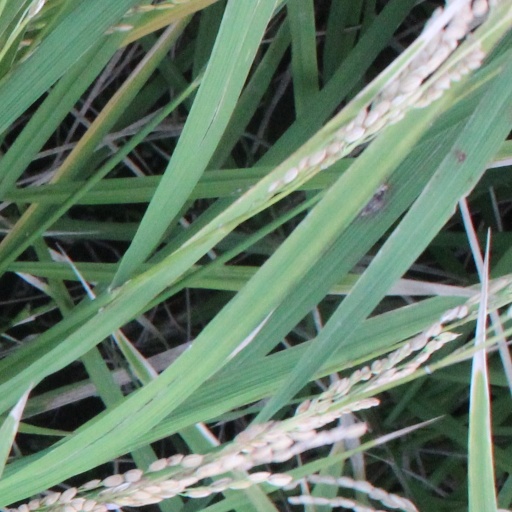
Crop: rice